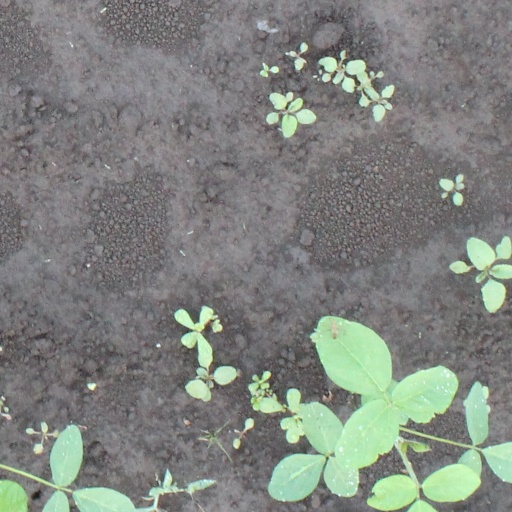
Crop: soybean